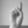
ASL letter: D